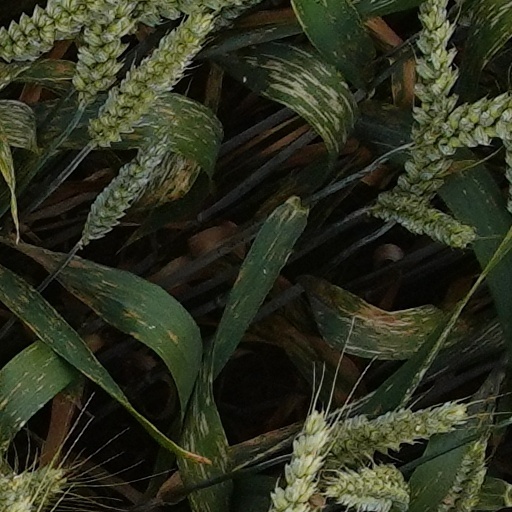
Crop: wheat